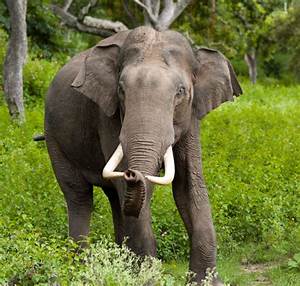
Label: elephant